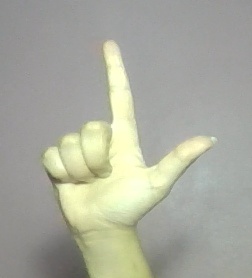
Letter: laam